Wayne Handley

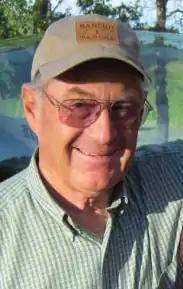
Portrait of Handley

Wayne Handley (born March 26, 1939, in Carmel, California) is an American airshow performer, former naval aviator, agricultural pilot, Aerobatic Competency Evaluator (ACE), and coach for upcoming and current airshow stars. Handley and his wife Karen are former residents of the Salinas Valley of California, and Groveland, California who currently reside in Monterey, California